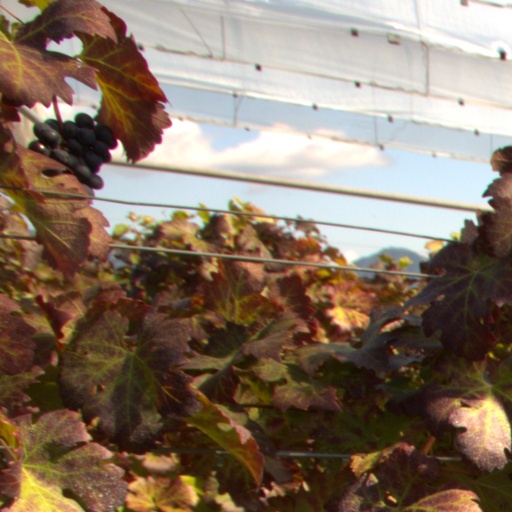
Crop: grape